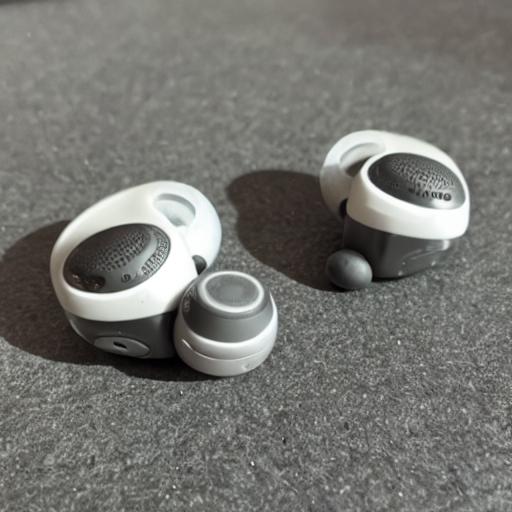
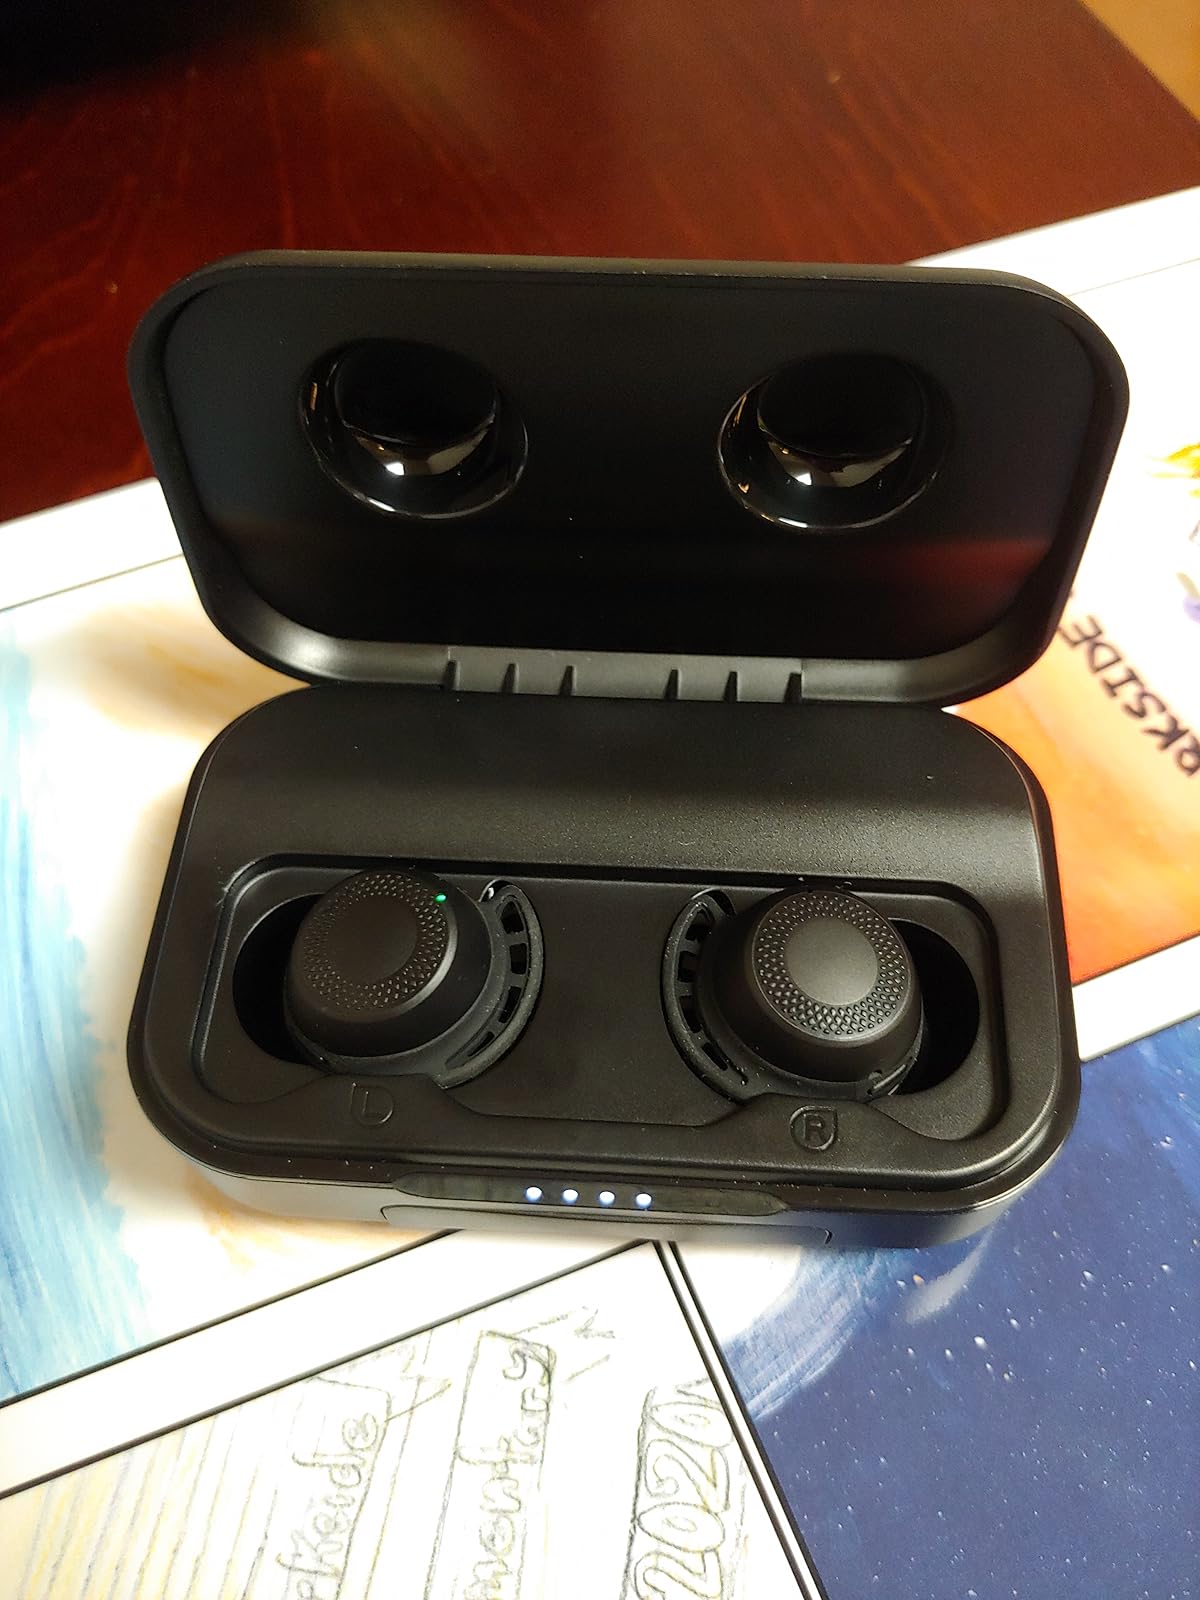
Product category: earbuds
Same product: no